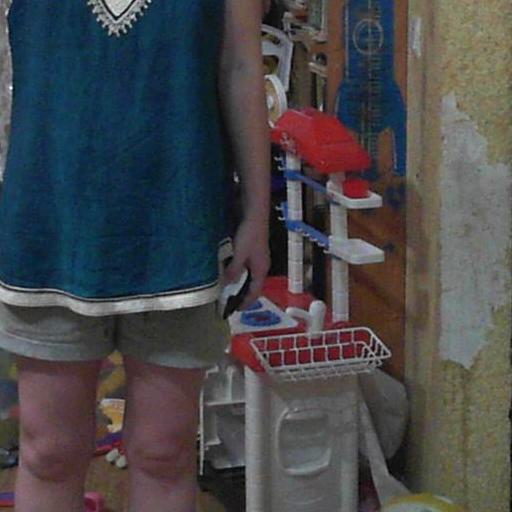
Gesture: no_gesture